Phill Jupitus

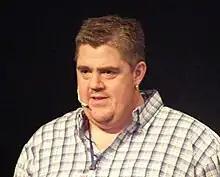
Jupitus at the 2009 Glastonbury Festival

Jupitus worked in Essex at the Manpower Services Commission, part of the Department of Employment, for five years, while he also wrote political poetry and drew cartoons. He resigned from the department in 1984, hoping for a career in the music industry.